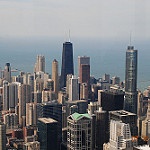
Scene: Outdoor